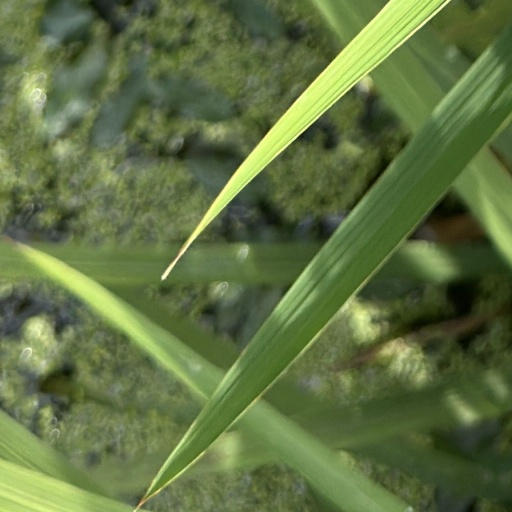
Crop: rice